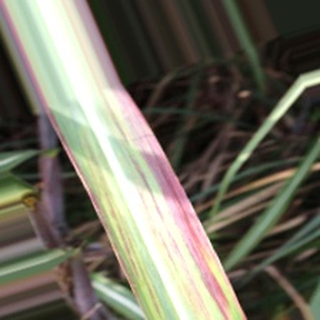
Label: sugarcane_bacterial_blight